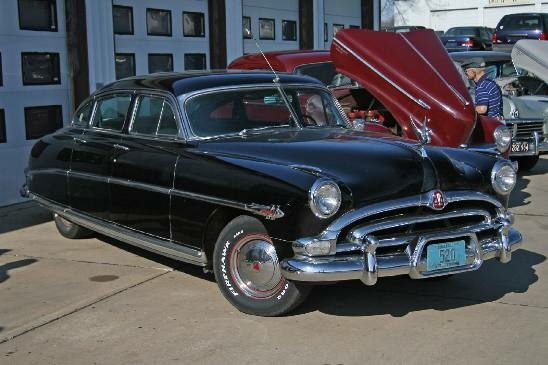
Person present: No